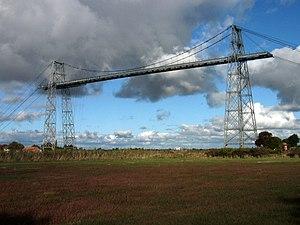
Pont Transbordeur de Martrou Rochefort Charente Maritime France
Le pont transbordeur de Rochefort, ou pont transbordeur de Martrou, est l’œuvre de l’ingénieur, constructeur Ferdinand Arnodin. Il a été inauguré le 29 juillet 1900.